Ruthin Town Hall

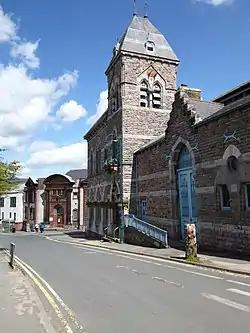
Town hall with tower; on the right (large doors) is the market hall: previously Ruthin Fire Brigade.

Ruthin Town Hall is a municipal facility in Market Street, Ruthin, Denbighshire, Wales. It is a Grade II listed building.